Jorge Jesus

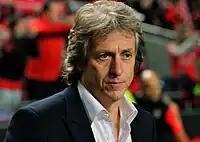
Jesus in 2011

On 17 June 2009, Jesus replaced Quique Flores at the helm of Benfica. In his first year, he led Benfica to the first division title after a five-year wait, with only two league defeats and 78 goals scored, also reaching the quarter-finals in the Europa League, losing to Liverpool on a 3–5 aggregate score (this would be the last match Benfica would lose in a run that lasted 27 games); he quickly implemented a 4–1–3–2 formation which resulted in highly attractive football.